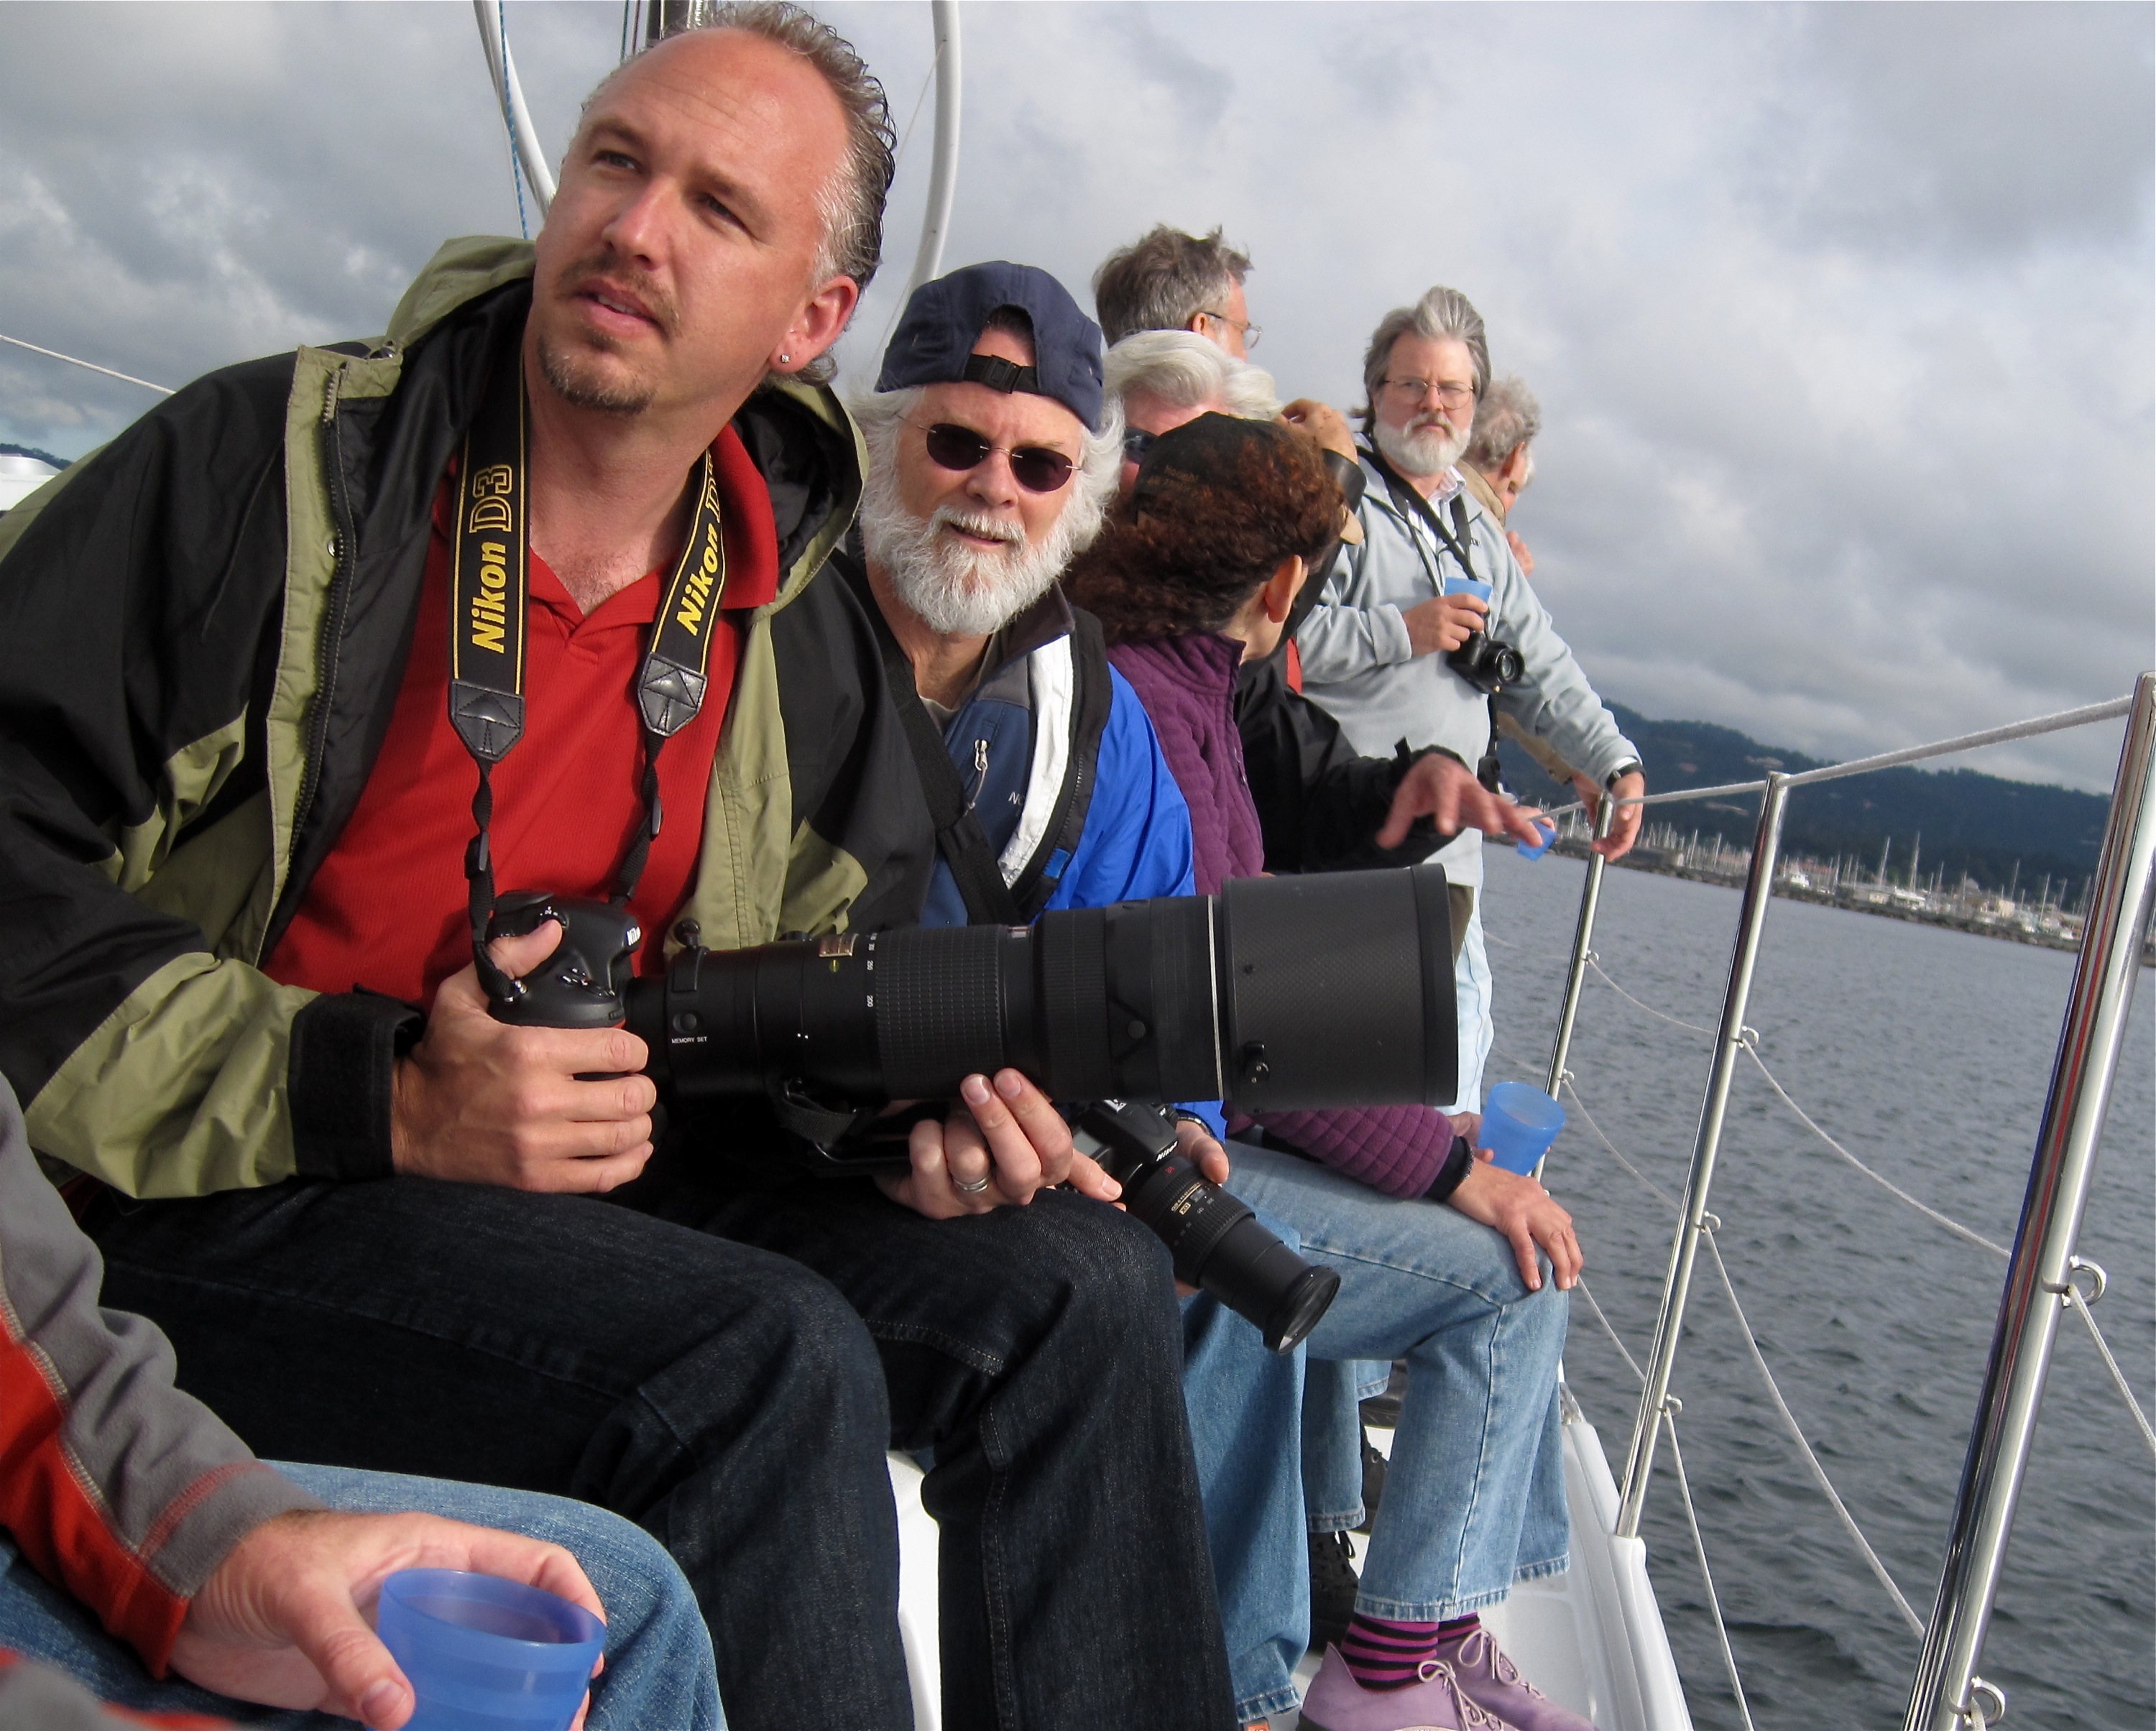
vehicle, sports, nmc2009